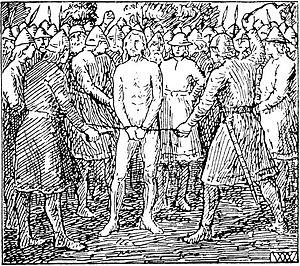
Sigurd Slembe
Sigurd Magnusson Slembe var en norsk tronprætendent i borgerkrigstiden. Tilnavnet kan oversættes som "den slemme/usle degn" - norrønt djakn var en forvanskning af latin diaconus - i moderne dansk er det blevet til "degn".